Engada Iruthinga Ivvalavu Naala

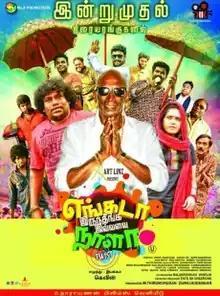
Theatrical release poster

Engada Iruthinga Ivvalavu Naala is a 2021 Tamil language romantic comedy film directed by Kevin and starring Akhil and Ishara Nair in the lead roles. Produced by Thilaka Arts, it was released on 26 March 2021.